Paddy Logan (politician)

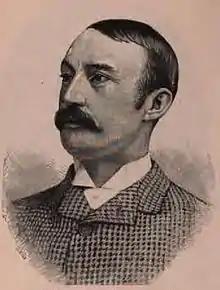
Paddy Logan

John William Logan (1845 – 25 May 1925), known as Paddy Logan, was a civil engineering contractor and Liberal Member of Parliament (MP) for Harborough in Leicestershire.